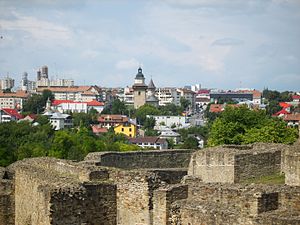
Suceava
Suceava
Suceava er en by, administrativt center i Suceava distrikt i det nordlige Rumænien. Suceava har 116.404 indbyggere.